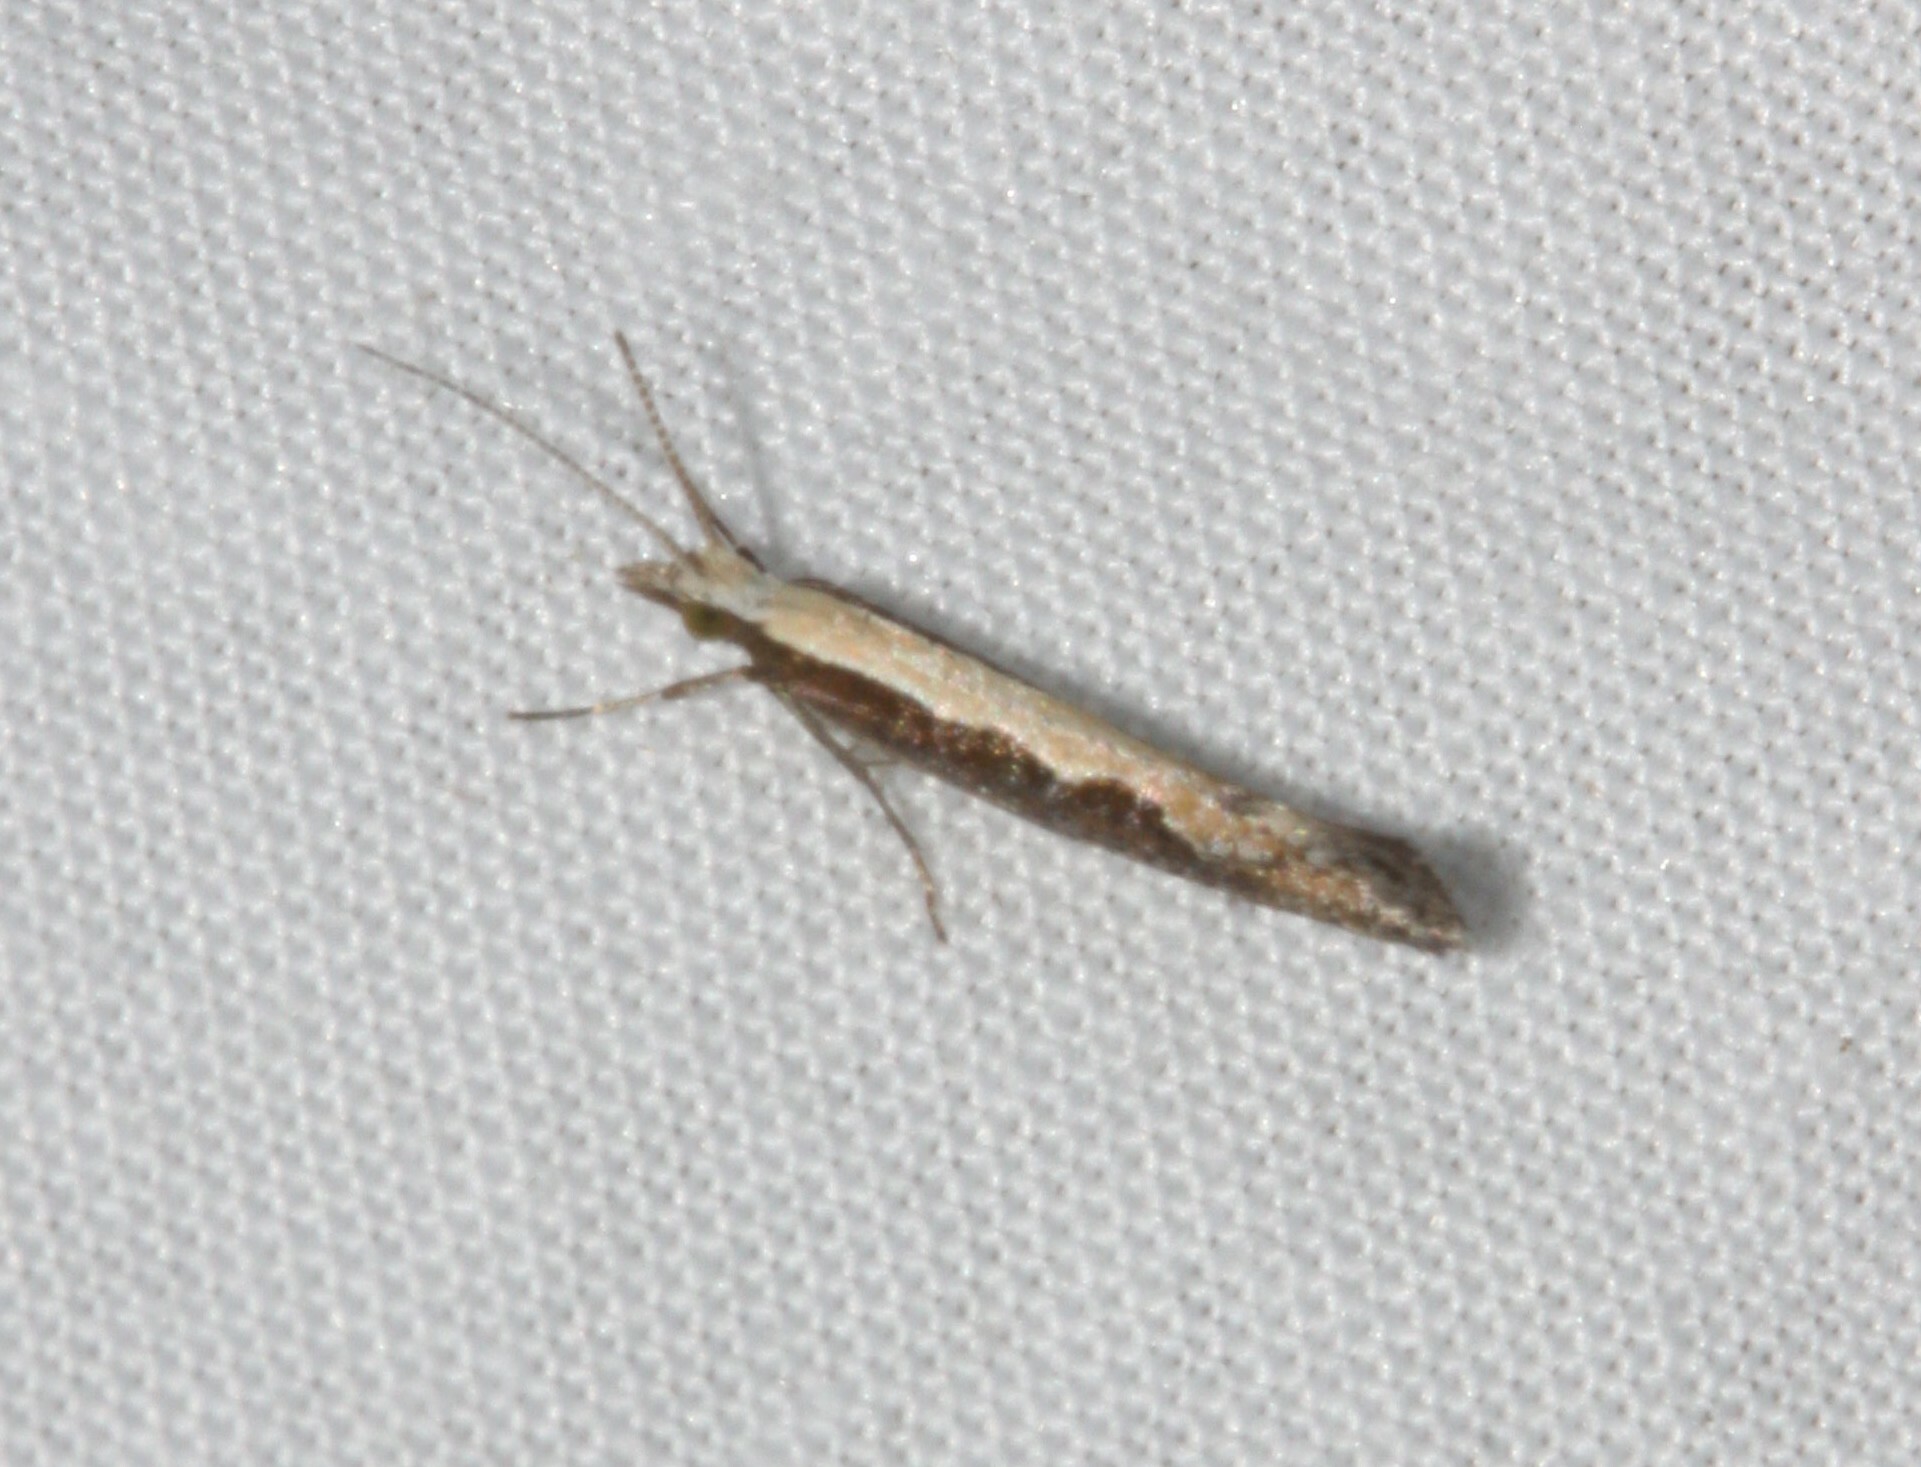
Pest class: diamondback_moth